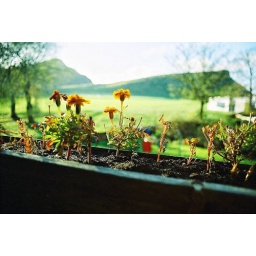
My old kitchen window box! Holyrood Park, Arthurs Seat &amp;amp; Salisbury Crags in the distance. Such a nice view!